Film poster

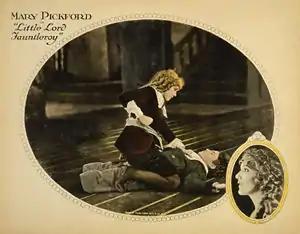
Lobby card featuring Mary Pickford in "Little Lord Fauntleroy" (1921)

Lobby cards are similar to posters but smaller, usually , also before 1930. Lobby cards are collectible and values depend on their age, quality, and popularity. Although typically issued in sets of eight, with each featuring a different scene from the film, some releases were, in unusual circumstances, promoted with larger (twelve cards) or smaller sets (six cards). The set for "The Running Man" (1963), for example, had only six cards, whereas the set for "The Italian Job" (1969) had twelve. Films released by major production companies experiencing financial difficulties often lacked lobby sets, such as "Manhunter" (1986).